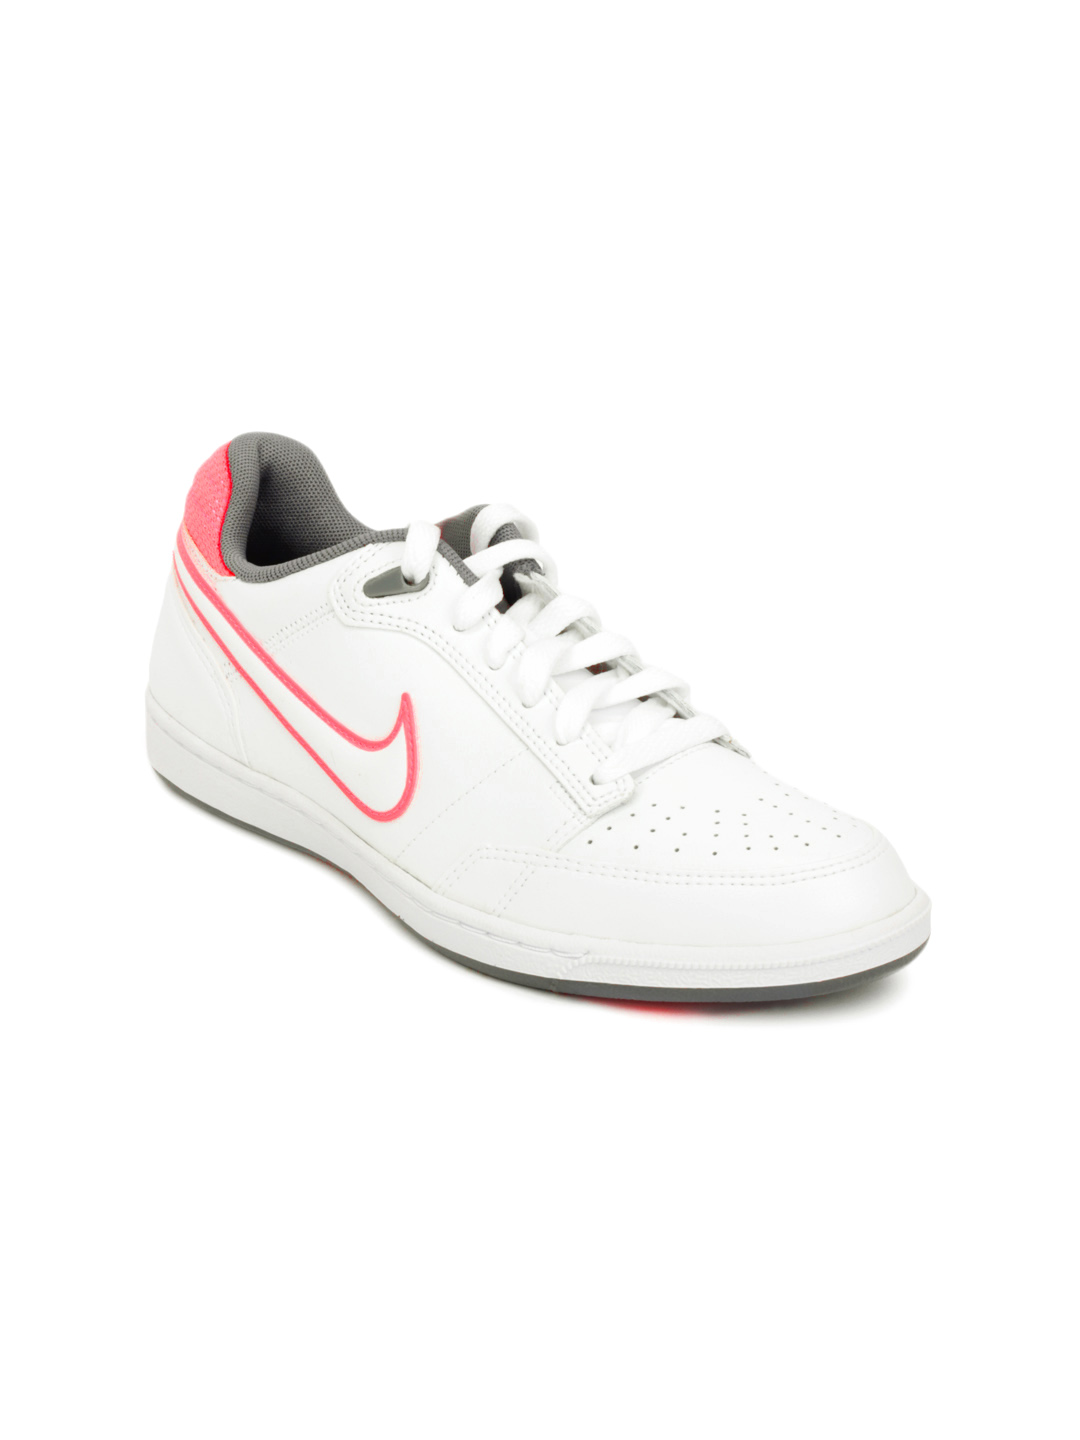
Nike Women White Double Team Lite Casual Shoes
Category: Footwear / Shoes / Casual Shoes
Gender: Women
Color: White
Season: Summer 2012
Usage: Casual